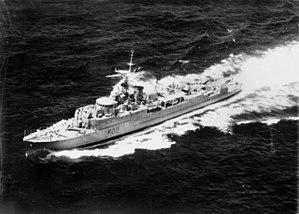
Le HMAS Queenborough est un destroyer de classe Q en service dans la Royal Navy pendant la Seconde Guerre mondiale puis dans la Royal Australian Navy de 1945 à 1972.
La classe Q et R est une série de 16 destroyers construite pour la Royal Navy pendant la Seconde Guerre mondiale.